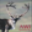
Label: deer